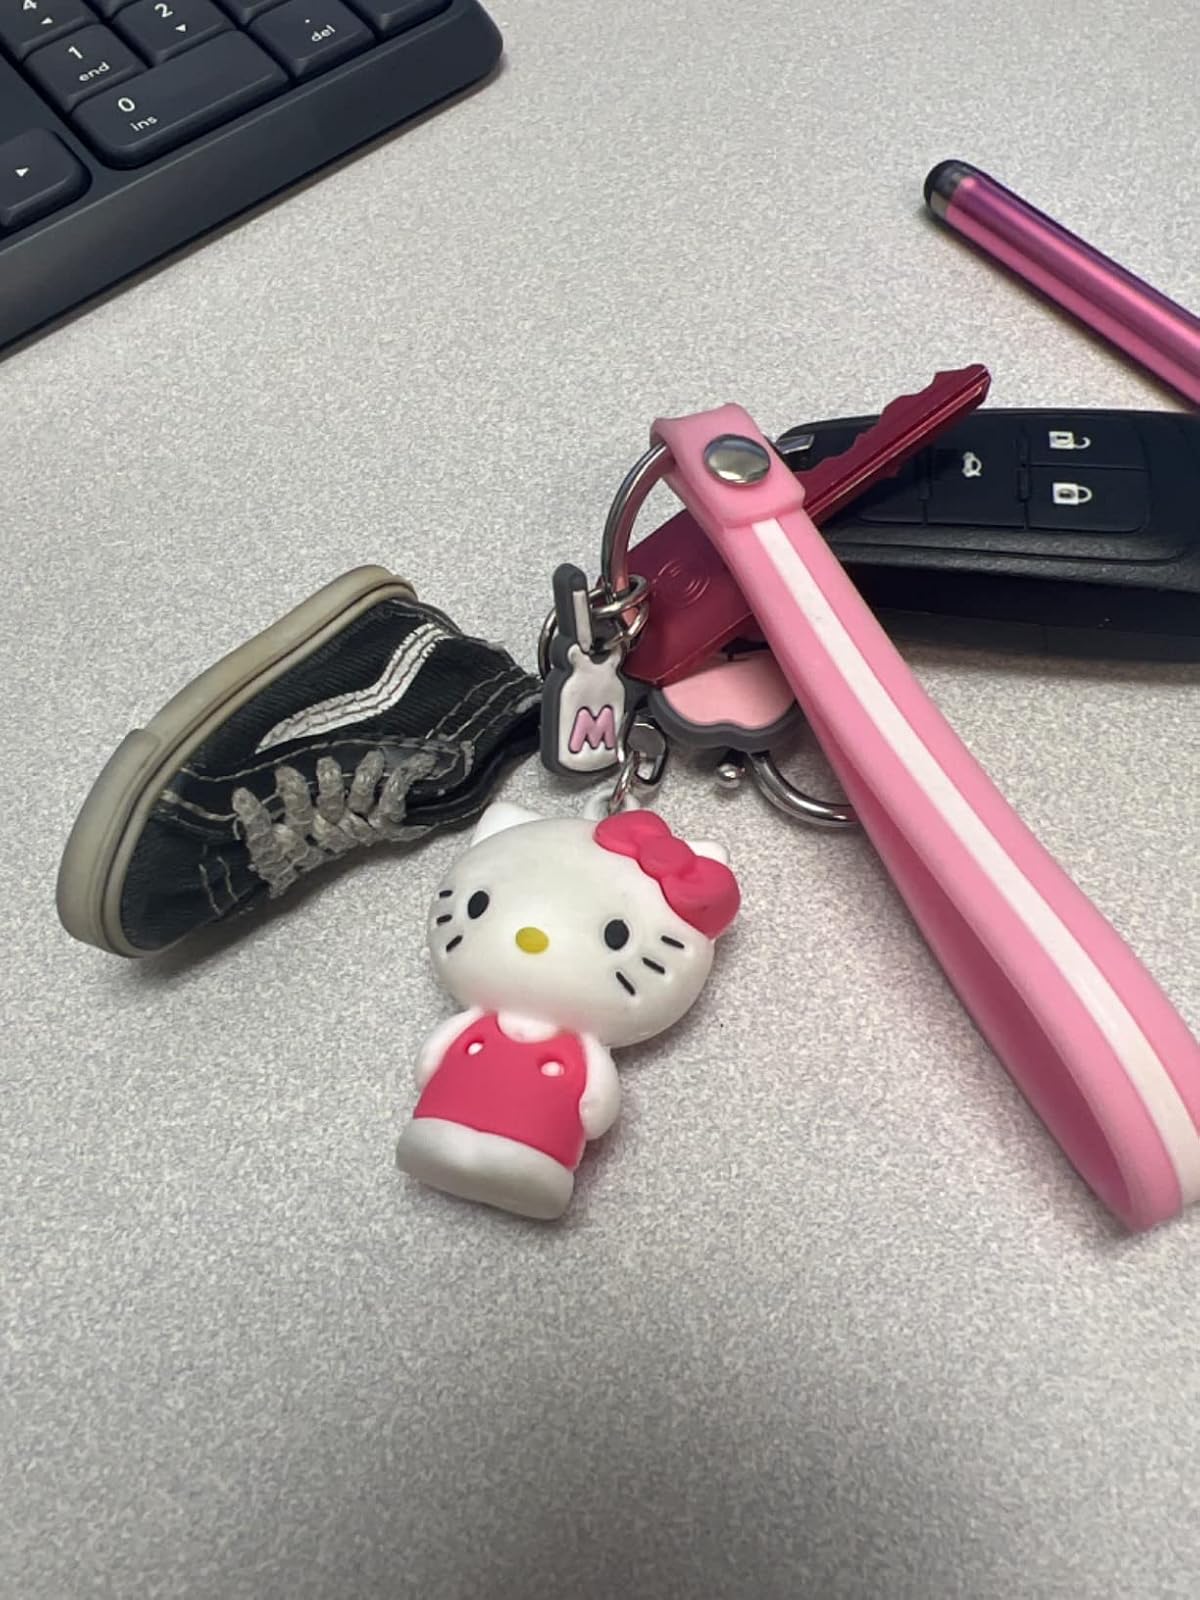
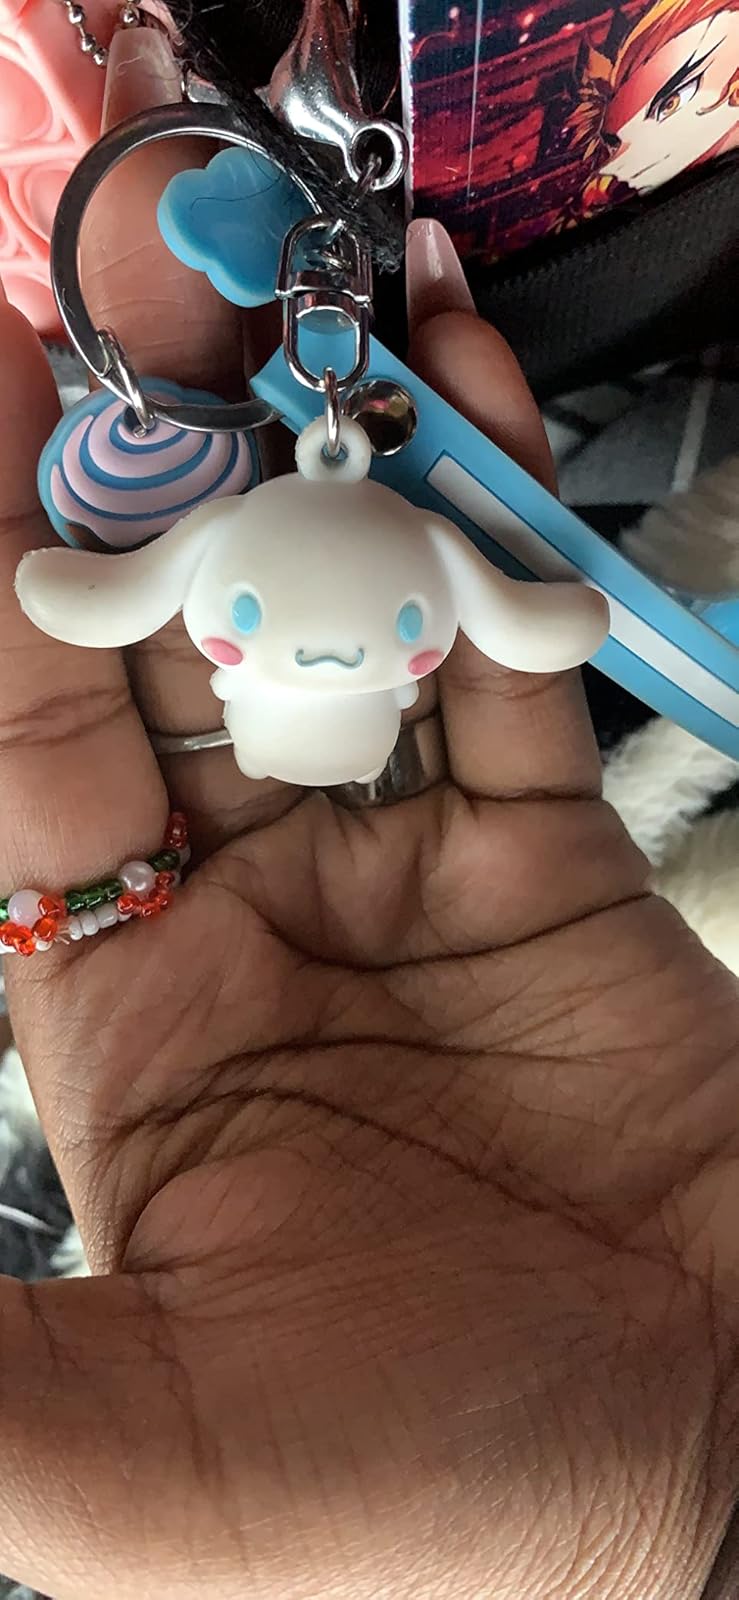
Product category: accessories_keychain
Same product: no